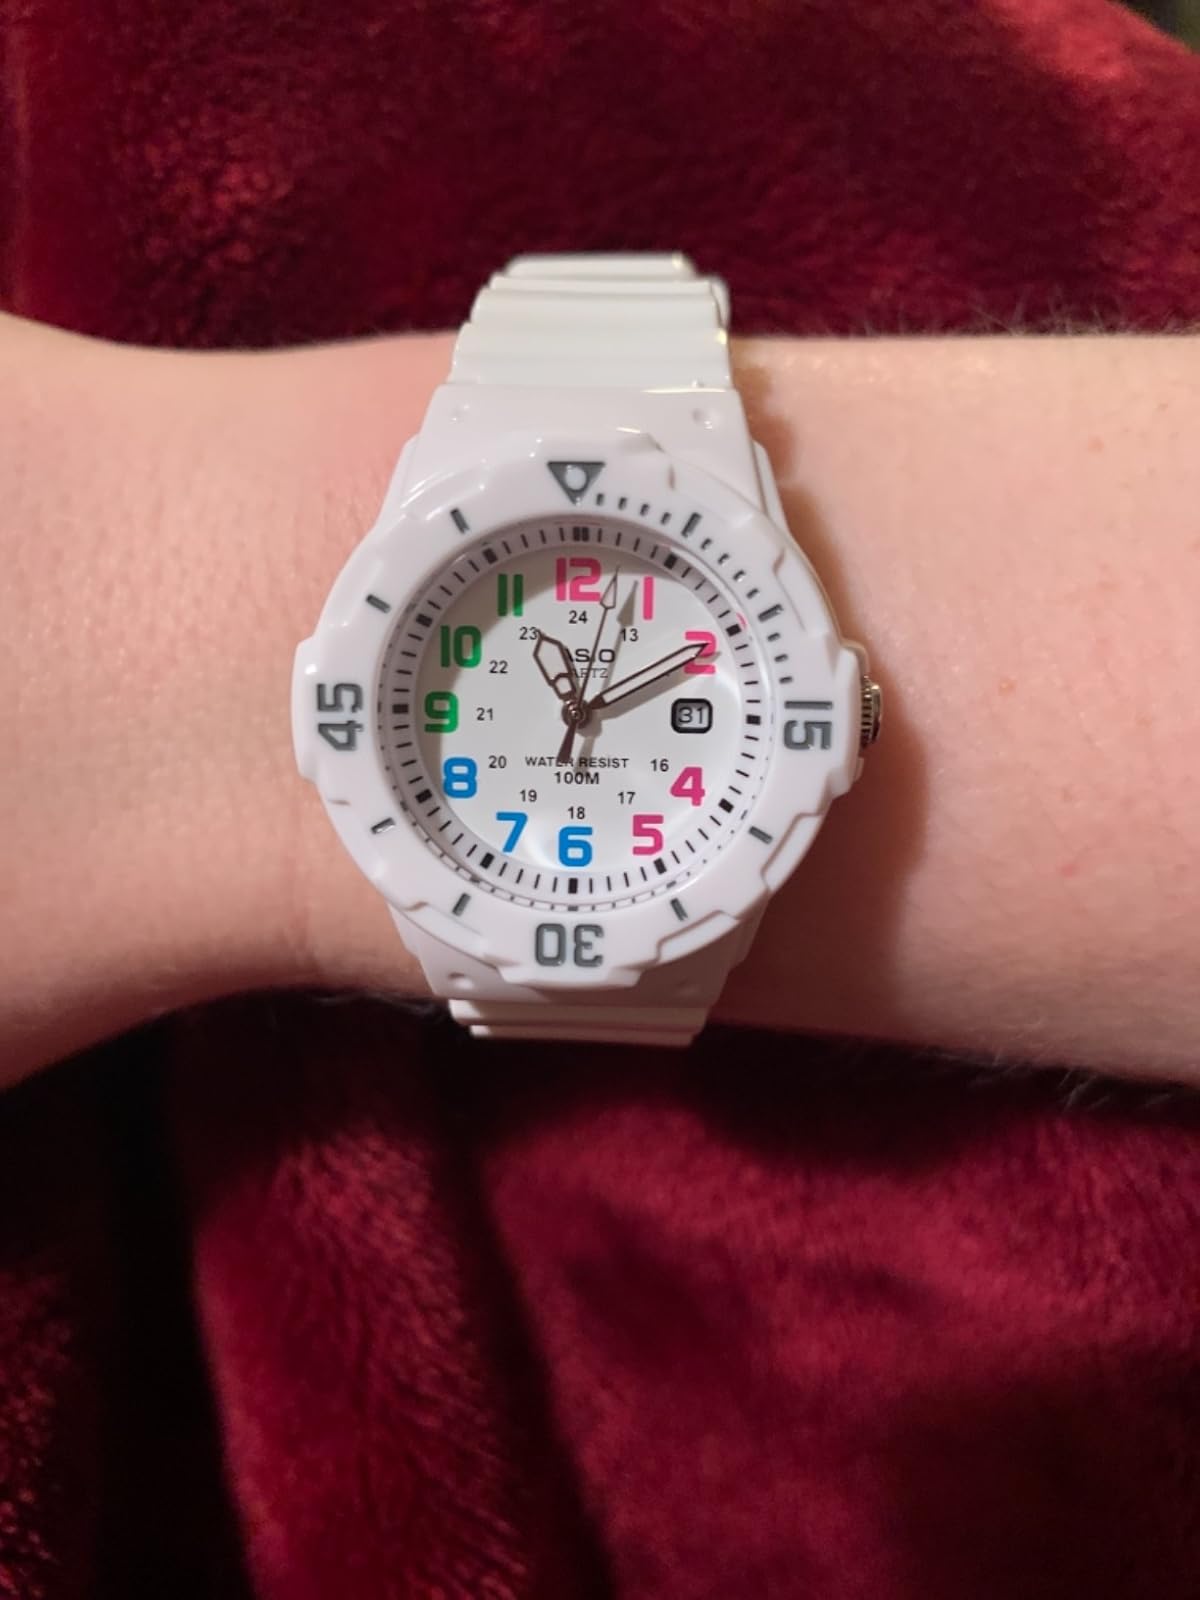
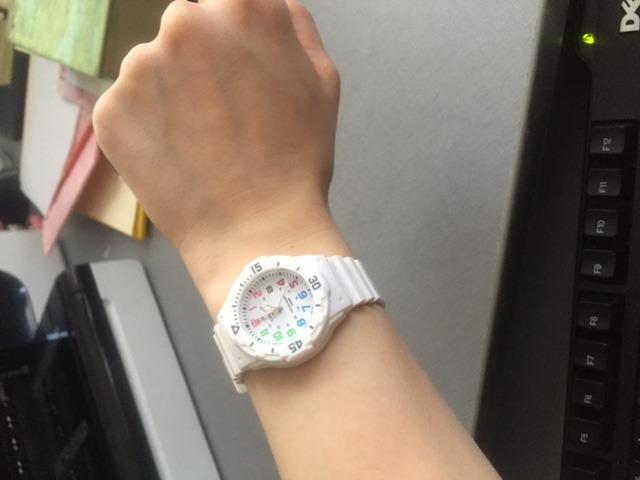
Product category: accessories_watch
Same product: yes